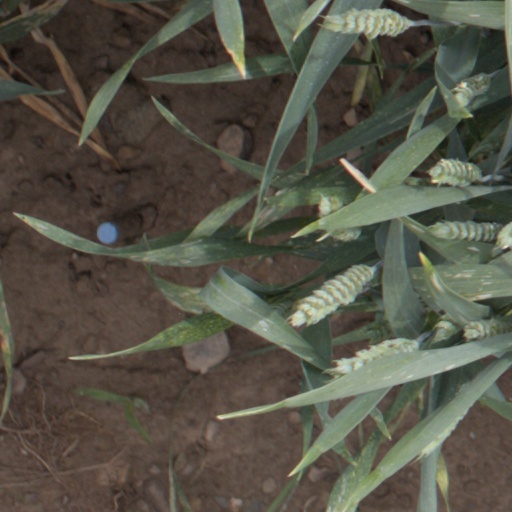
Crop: wheat